Neomodern

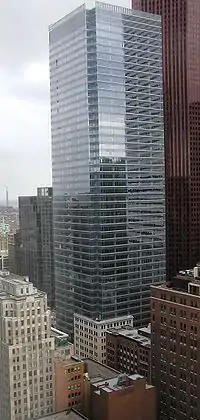
The Bay Adelaide Centre in Toronto. When first proposed in the 1980s the building had a strongly postmodernist design. The final design, completed in 2009, adopted the neomodern style.

Neomodern or neomodernist architecture is a reaction to the complexity of postmodern architecture and eclecticism in architecture, seeking greater simplicity. The architectural style, which is also referred to as New Modernism, is said to have legitimized an outlook of comprehensive individualism and relativism.